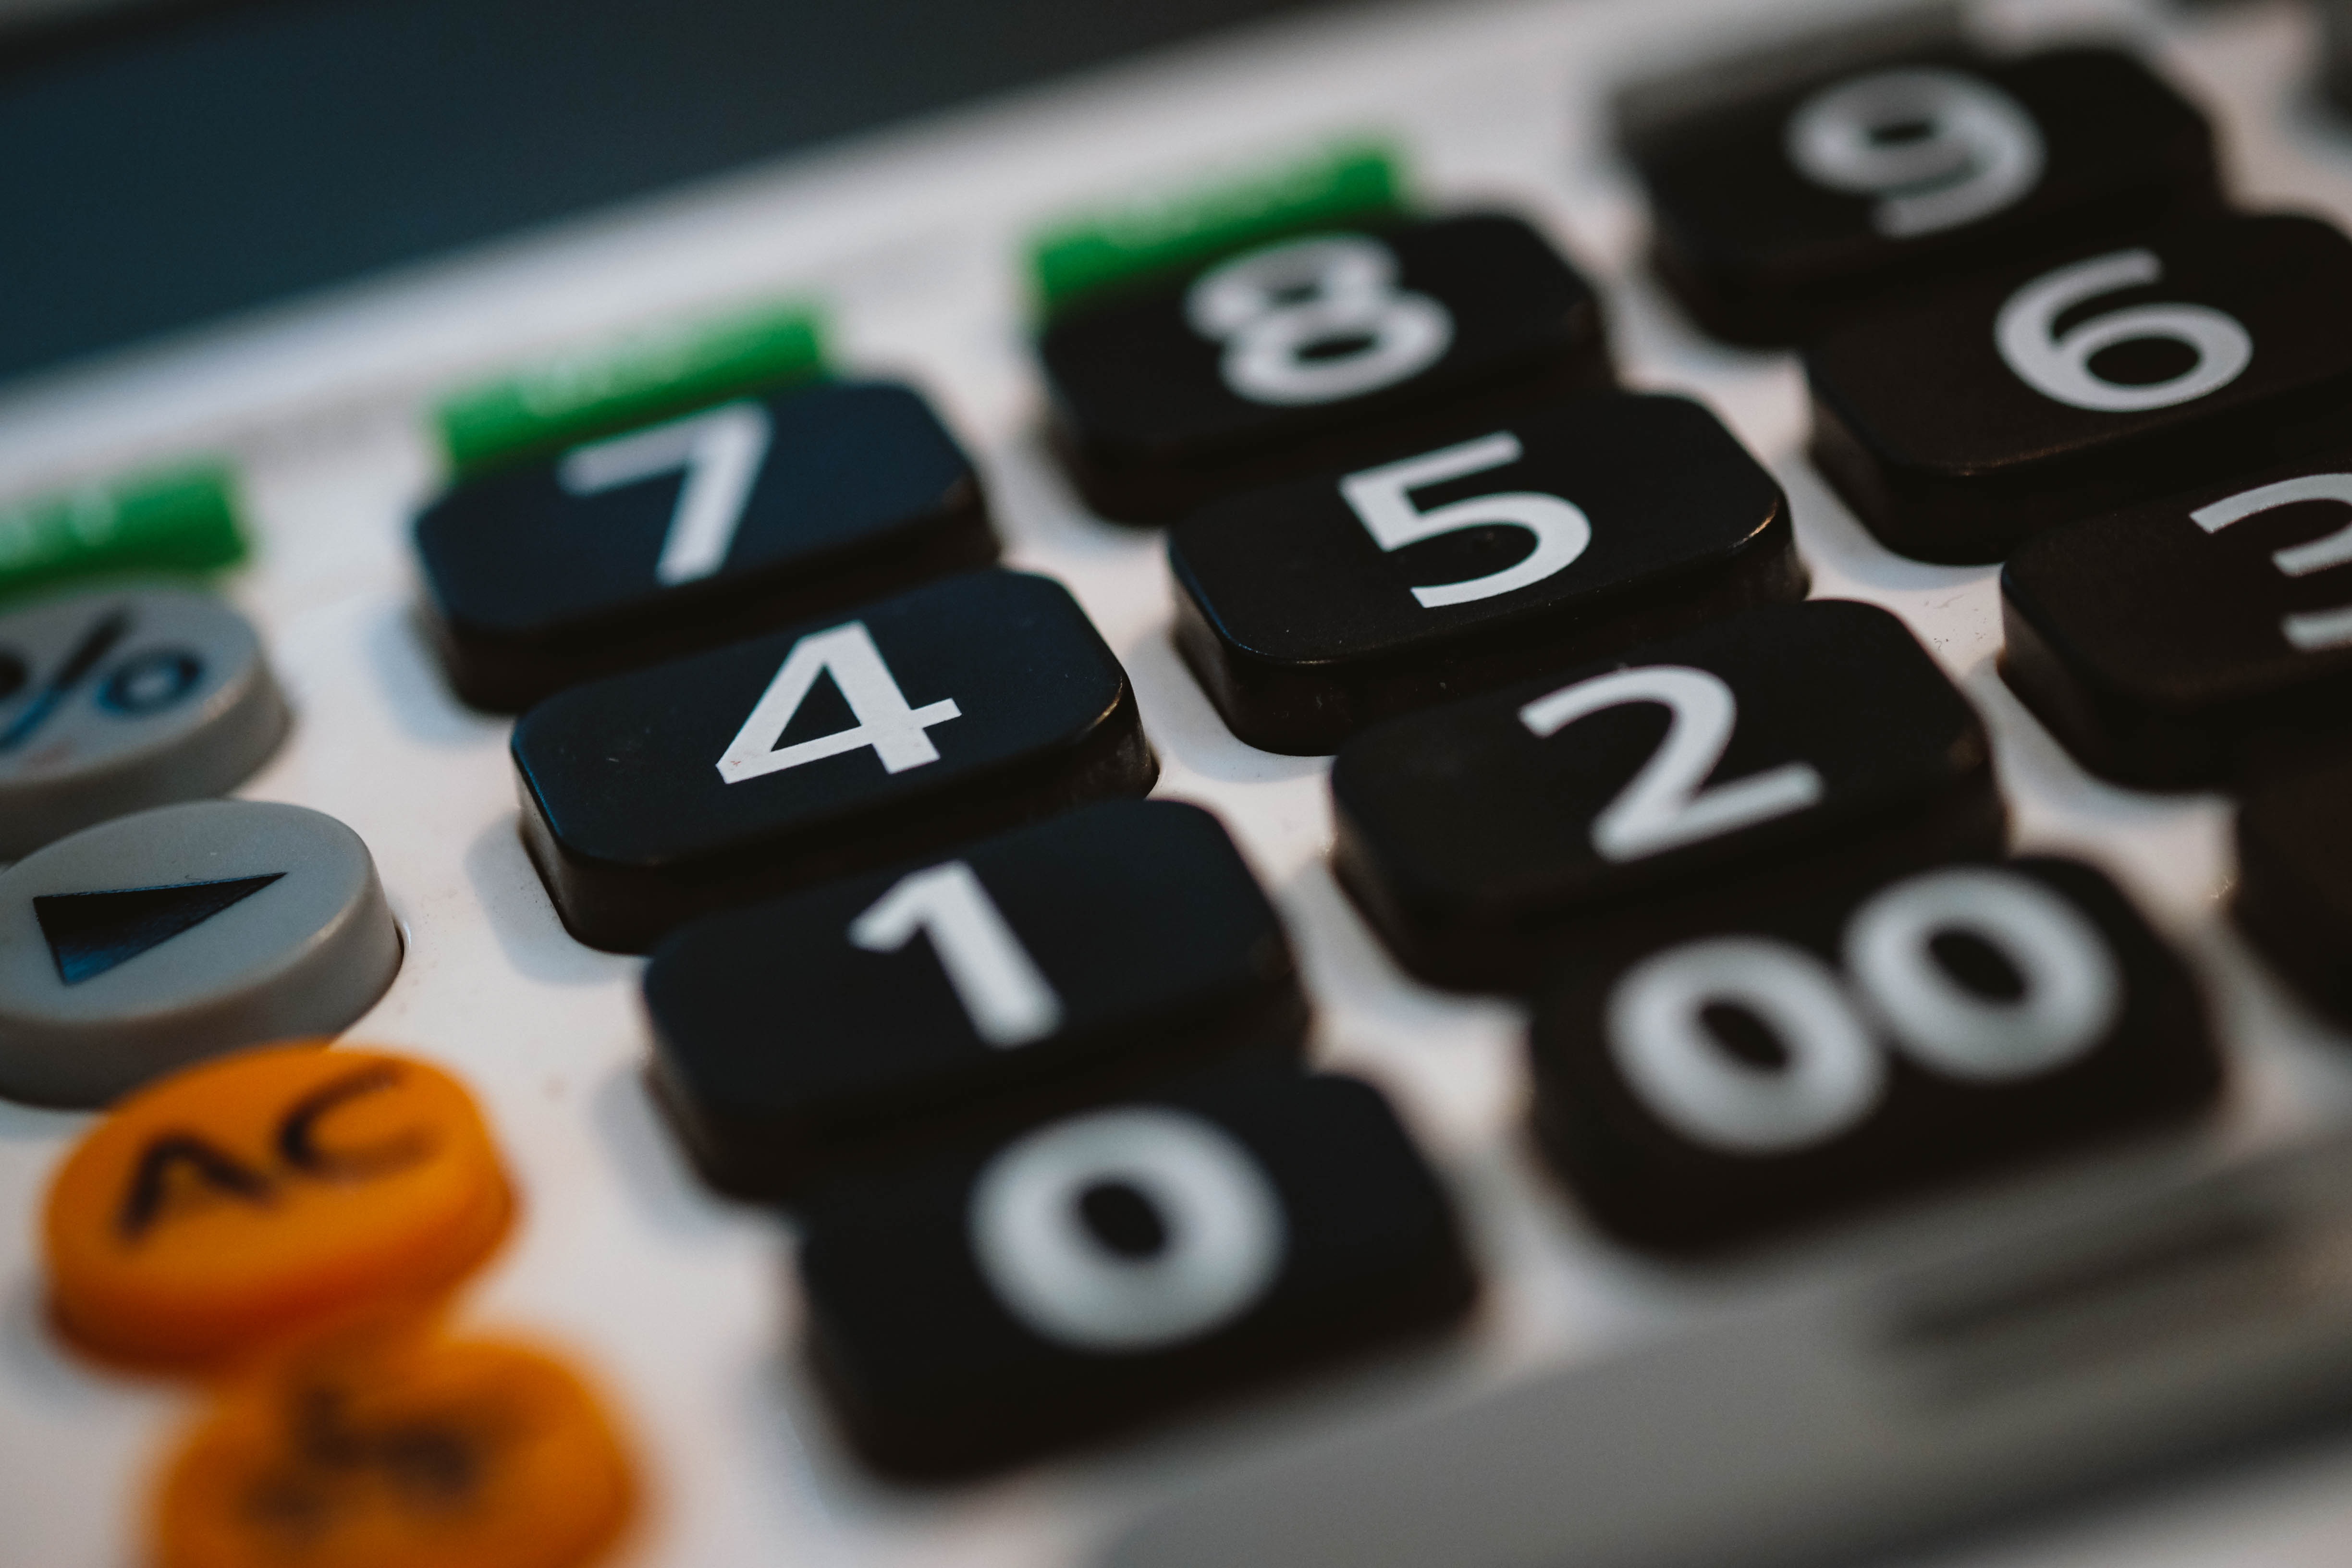
work, number, money, office, business, black, paper, close up, brand, font, currency, planning, document, information, economy, calculator, financial, marketing, management, paperwork, data, finance, analysis, profit, budget, earnings, accounting, office equipment